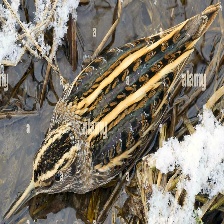
Species: JACK SNIPE
Scientific name: LYMNOCRYPTES MINIMUS